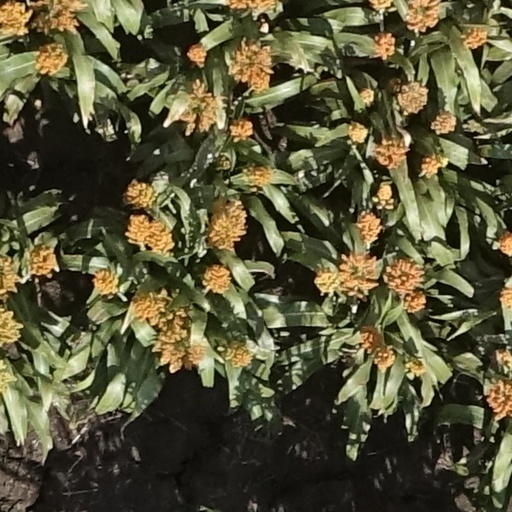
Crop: sorghum